Religion in Canada

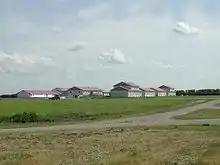
A Hutterite colony in Manitoba

Canada today has no state religion, and the Government of Canada is officially committed to religious pluralism. While the Canadian government's official ties to religion, specifically Christianity are few, the Preamble to the Canadian Charter of Rights and Freedoms makes reference to "the supremacy of God." The national anthem in both official languages also refers to God. Nevertheless, the rise of irreligion within the country and influx of non-Christian peoples has led to a greater separation of government and religion, demonstrated in forms like "Christmas holidays" being called "winter festivals" in public schools. Some religious schools are government-funded as per Section Twenty-nine of the Canadian Charter of Rights and Freedoms.